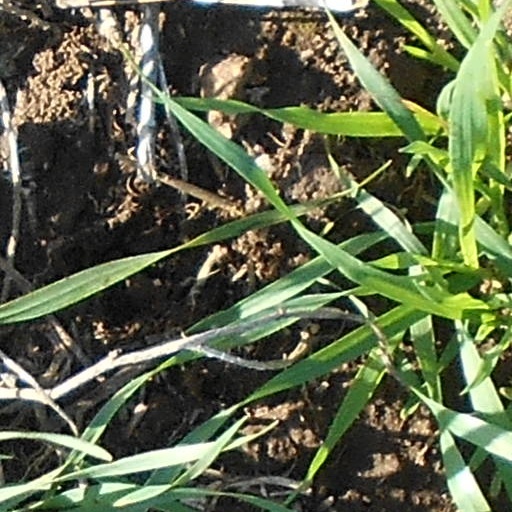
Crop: wheat